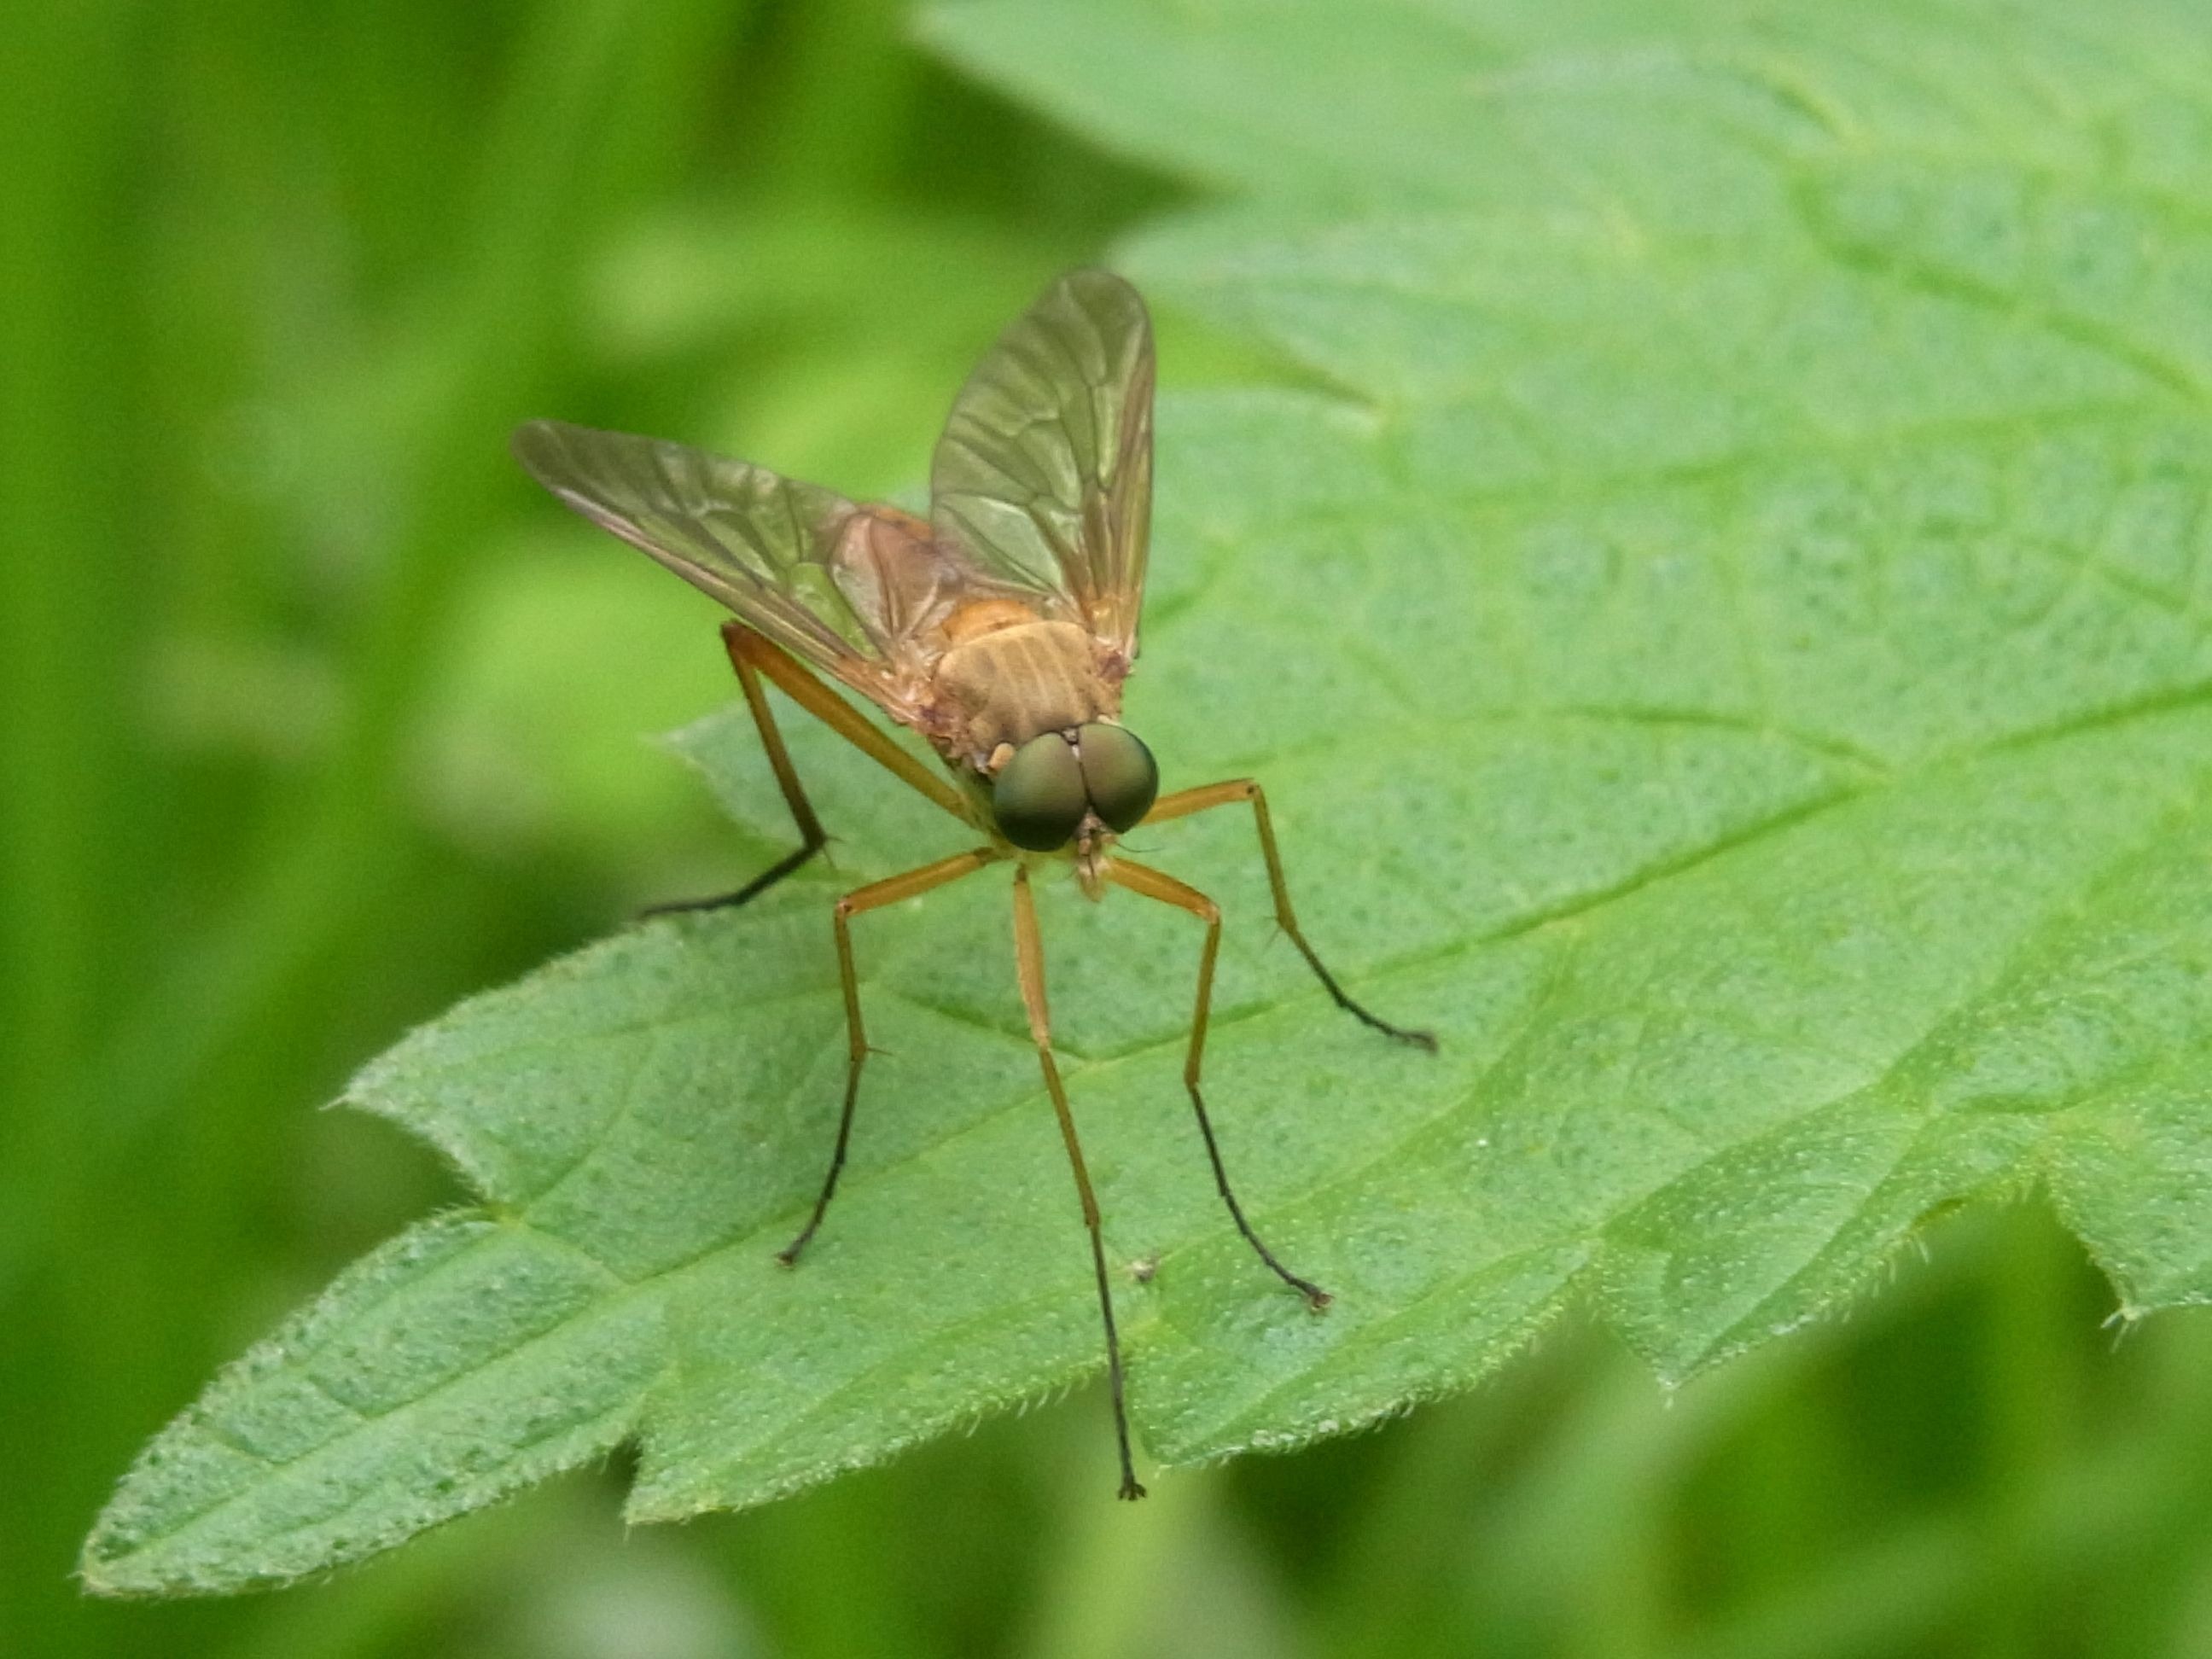
nature, forest, wing, leaf, animal, fly, insect, fauna, invertebrate, close up, mosquito, pest, macro photography, arthropod, leaf beetle, lycaenid, net winged insects